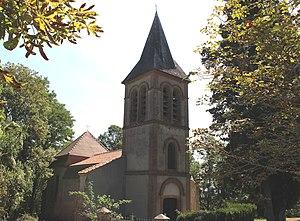
Église Saint-André de Soublecause (Hautes-Pyrénées)
La liste des églises des Hautes-Pyrénées recense de manière exhaustive les églises situées dans le département français des Hautes-Pyrénées.
Cet article recense les monuments historiques des Hautes-Pyrénées, en France.
Soublecause est une commune française située dans le département des Hautes-Pyrénées, en région Occitanie.